6th Dalai Lama

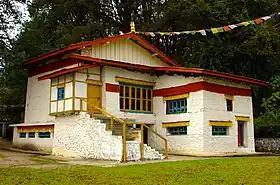
Birthplace of 6th Dalai Lama, Urgelling Monastery, Tawang Town, A.P., India

Tsangyang Gyatso was born on 1March 1683 in Mon Tawang (presently in modern Arunachal Pradesh, India). His father was Lama Tashi Tenzin of Urgelling, a descendant of the treasure revealer Pema Lingpa, and his mother was Tsewang Lhamo, a Monpa woman from a royal family of Bekhar Village.